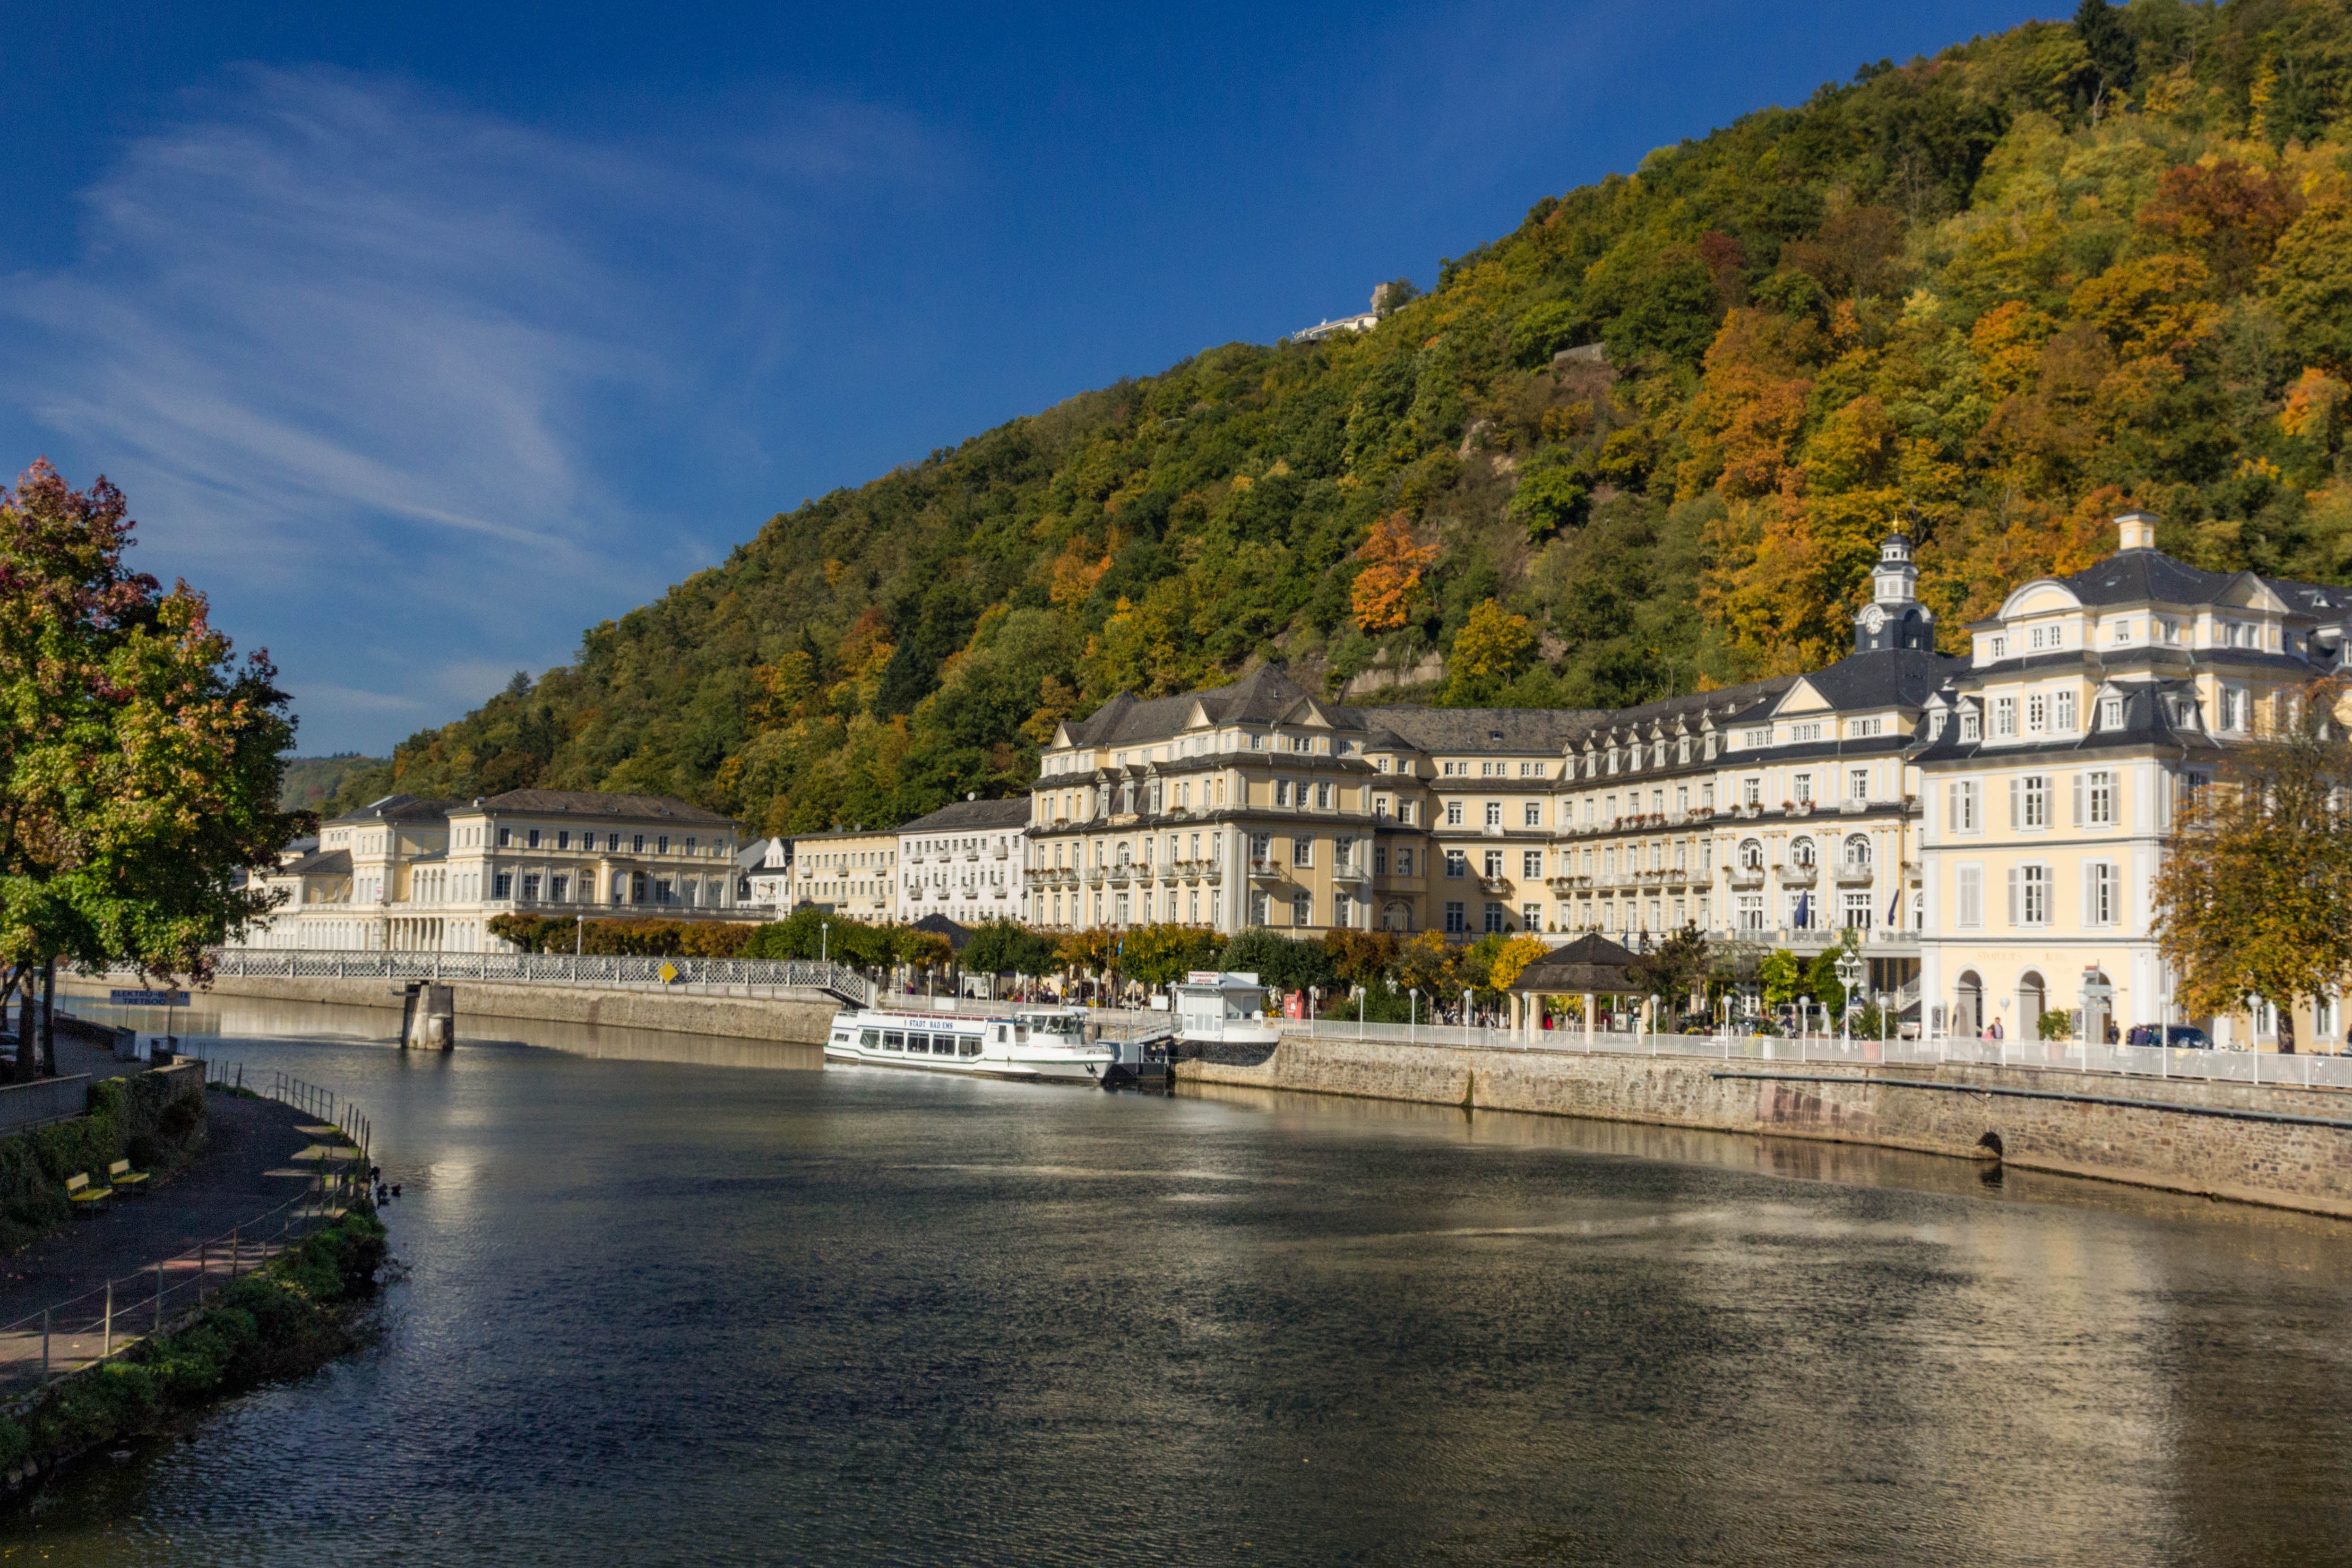
landscape, water, lake, town, building, river, cityscape, vacation, boot, reflection, autumn, reservoir, tourism, waterway, body of water, germany, sachsen, landform, lahn, bad ems, geographical feature